List of Toy Story characters

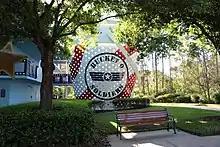
A model of Bucket O Soldiers at Disney's All-Star Movies Resort in Florida

This is a list of characters from Disney and Pixar's "Toy Story" franchise which consists of the animated feature films "Toy Story", "Toy Story 2", "Toy Story 3" and "Toy Story 4", and "Lightyear". This list also includes characters from the "Toy Story Toons" series and the television specials "Toy Story of Terror!" and "Toy Story That Time Forgot".